WWL-TV

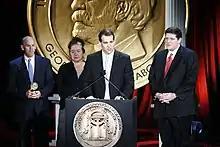
Tom Moore, Karen Gadbois, Lee Zurik and Dominic Massa accept an award for NOAH Housing Program Investigation at the 68th Annual Peabody Awards.

In March 2006, WWL-TV began producing a half-hour newscast called "I-News", featuring more in-depth reporting on topics important to viewers. The program also featured live interviews with local, state and national officials. The newscast aired weekday evenings on the station's website, WWLTV.com, after its 6 p.m. newscast and was rebroadcast on channel 4. (The webcast has since been canceled.)